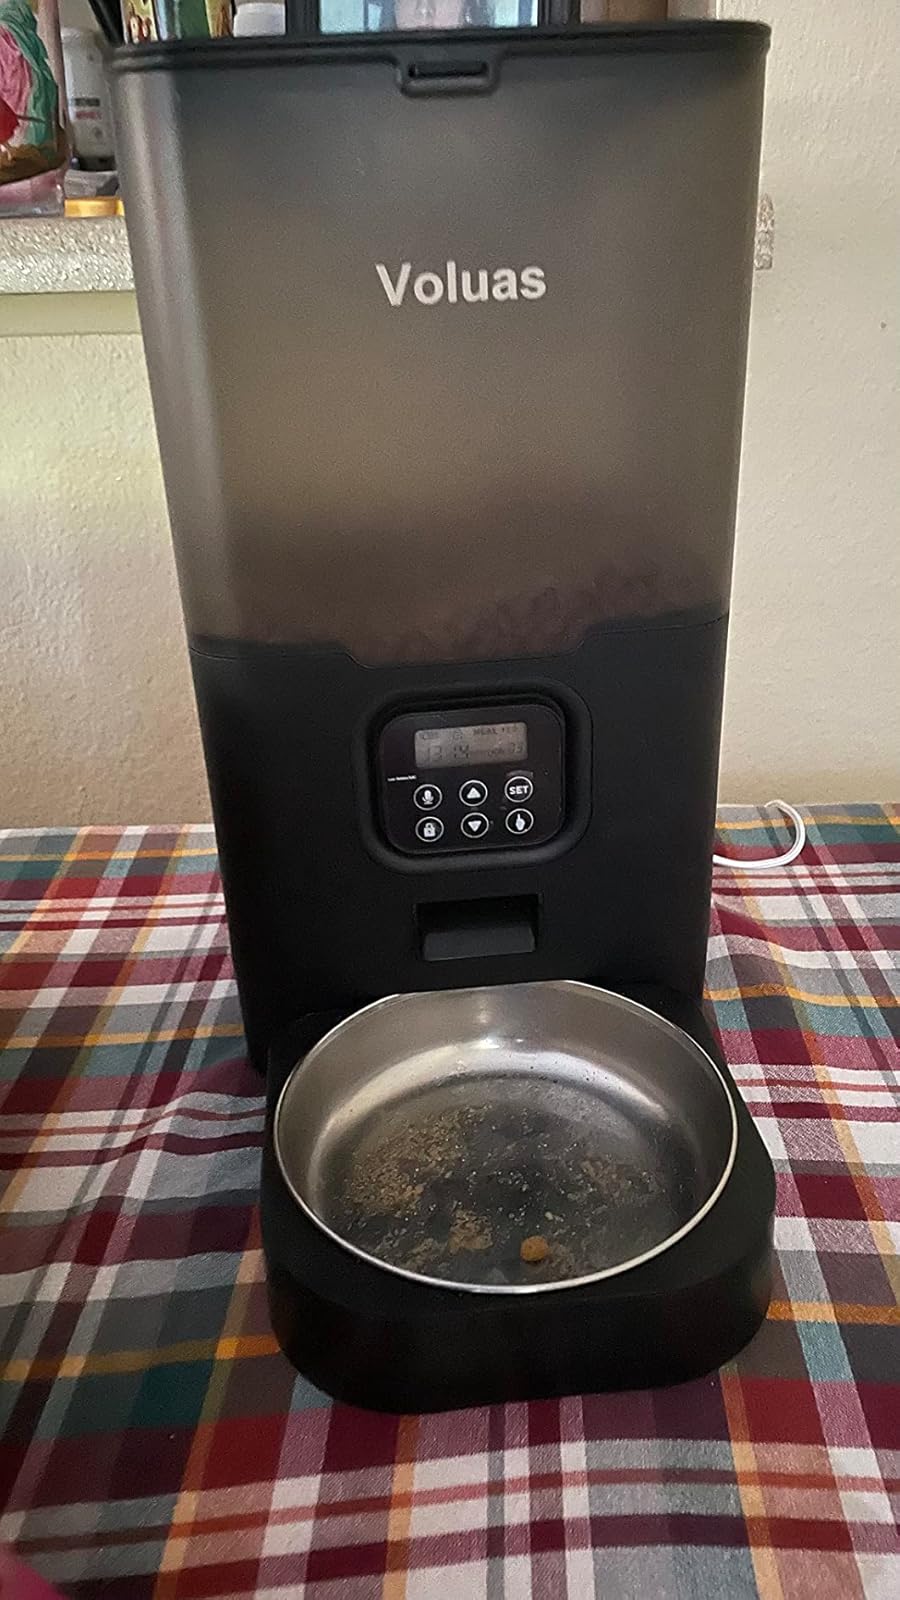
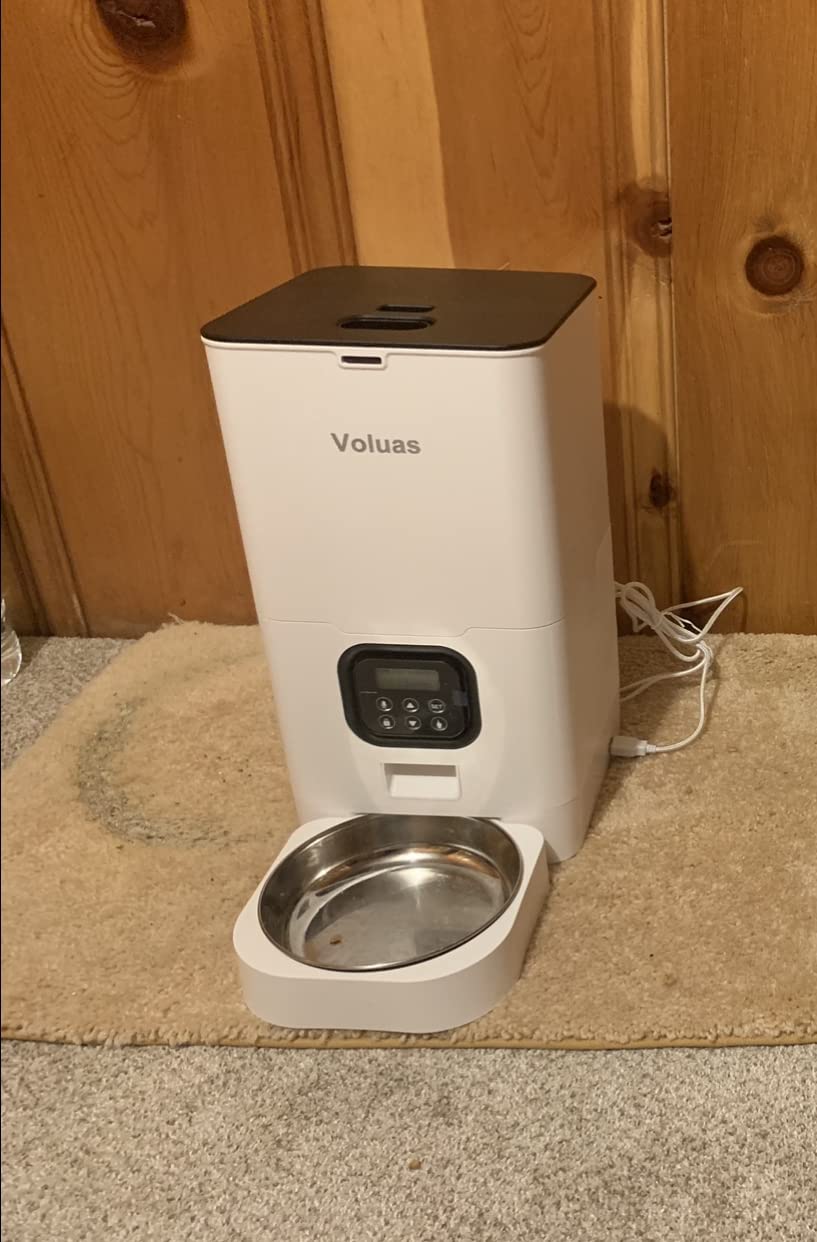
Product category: items_feeder
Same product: no